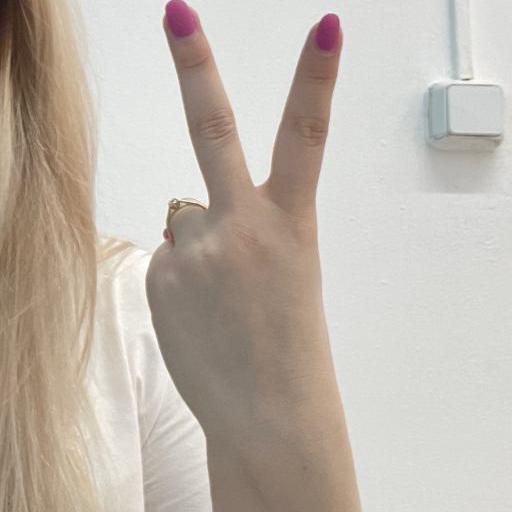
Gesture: peace_inverted